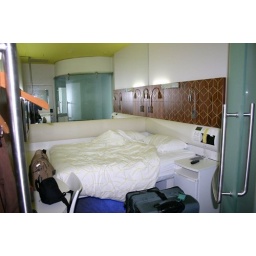
Hotel SO bedroom about 6' by 12' big enough for bed at one end and quarter circle bath at entrance